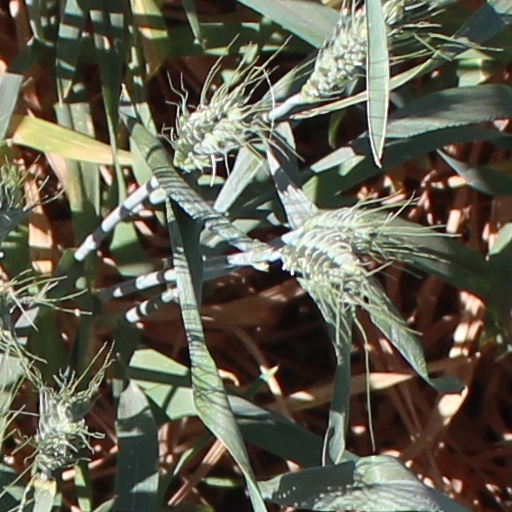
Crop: wheat